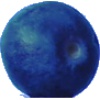
Label: Huckleberry 1